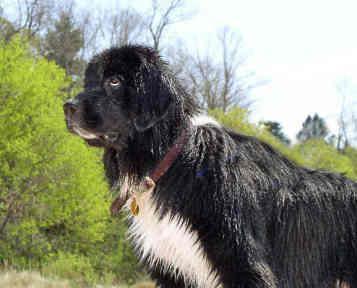
Newfoundland